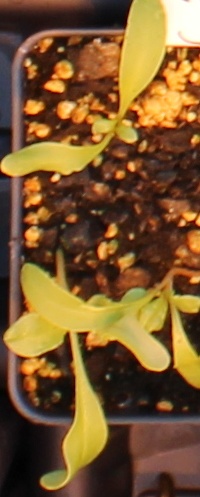
Label: Sugar beet